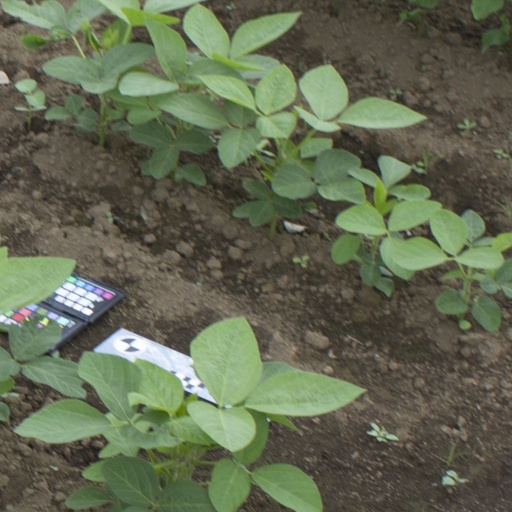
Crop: soybean